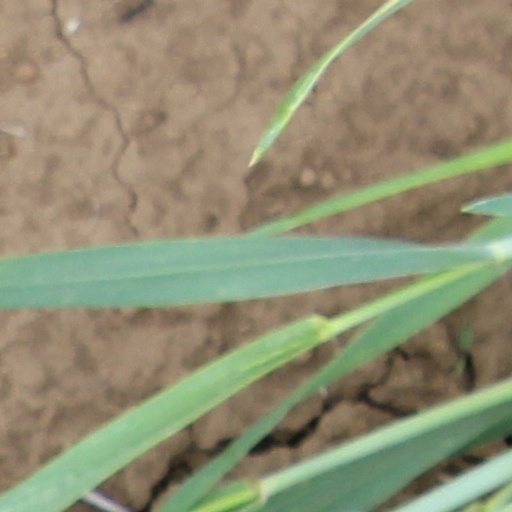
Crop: wheat